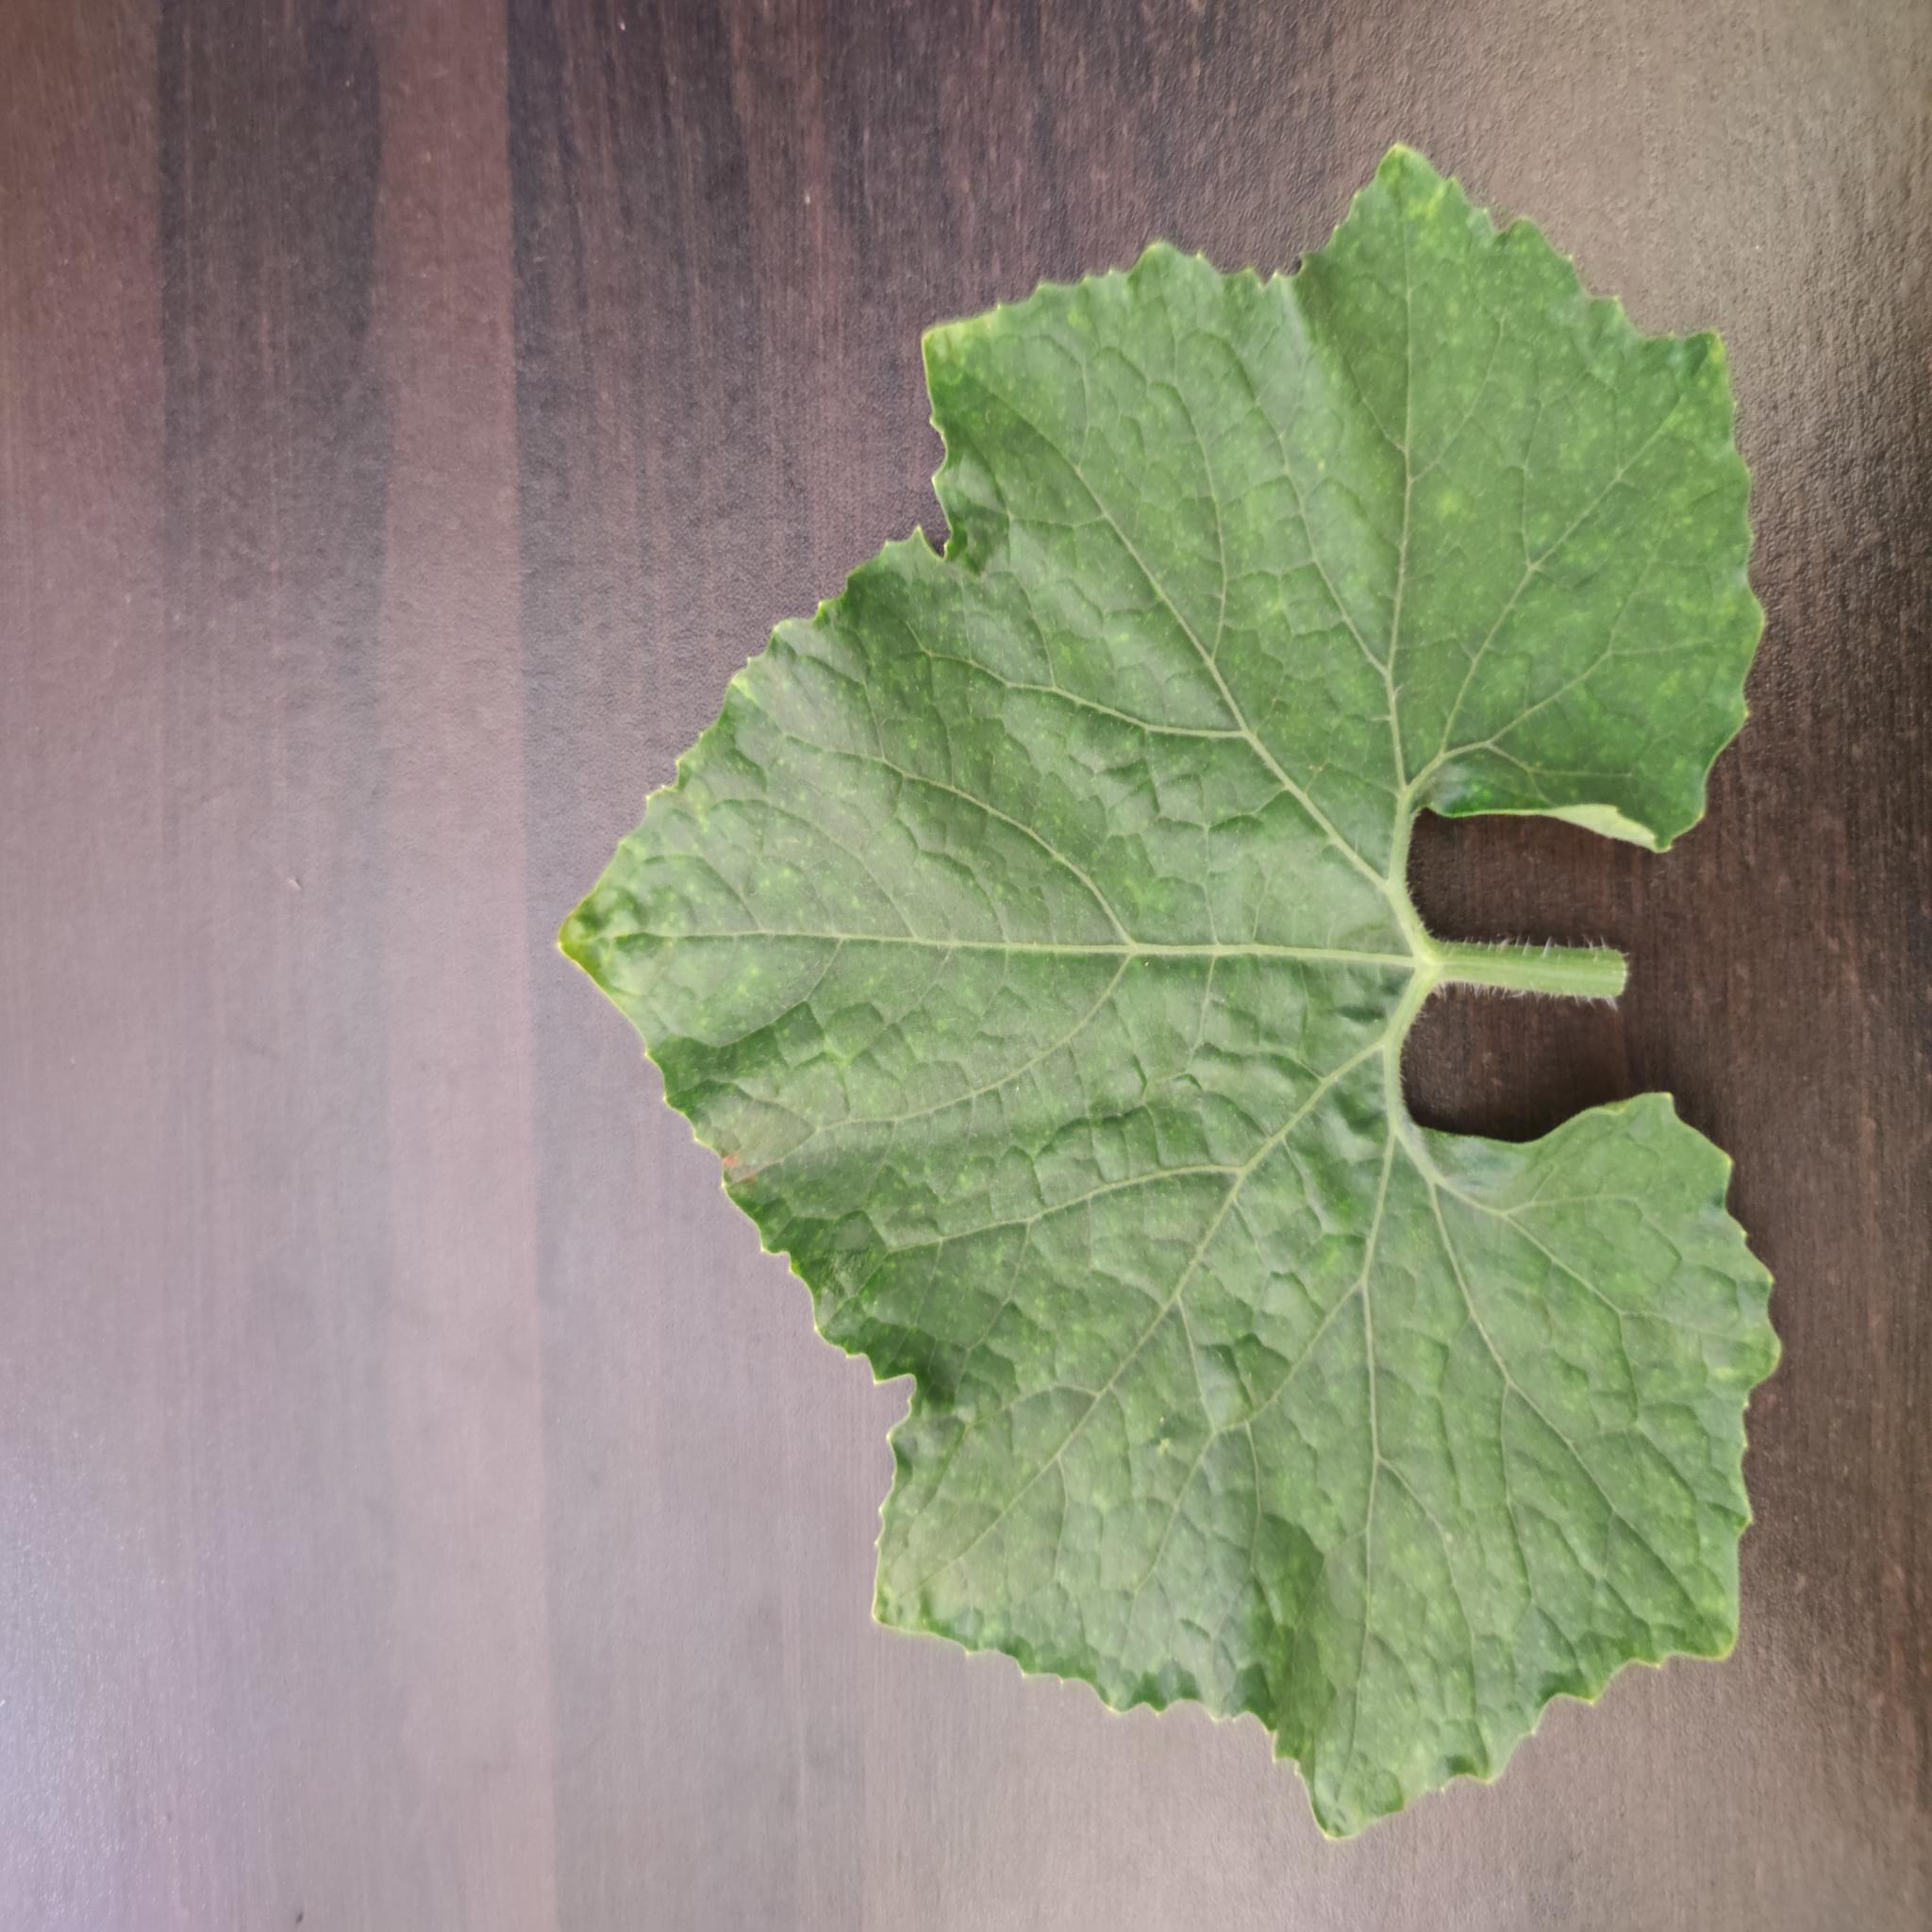
Label: Healthy